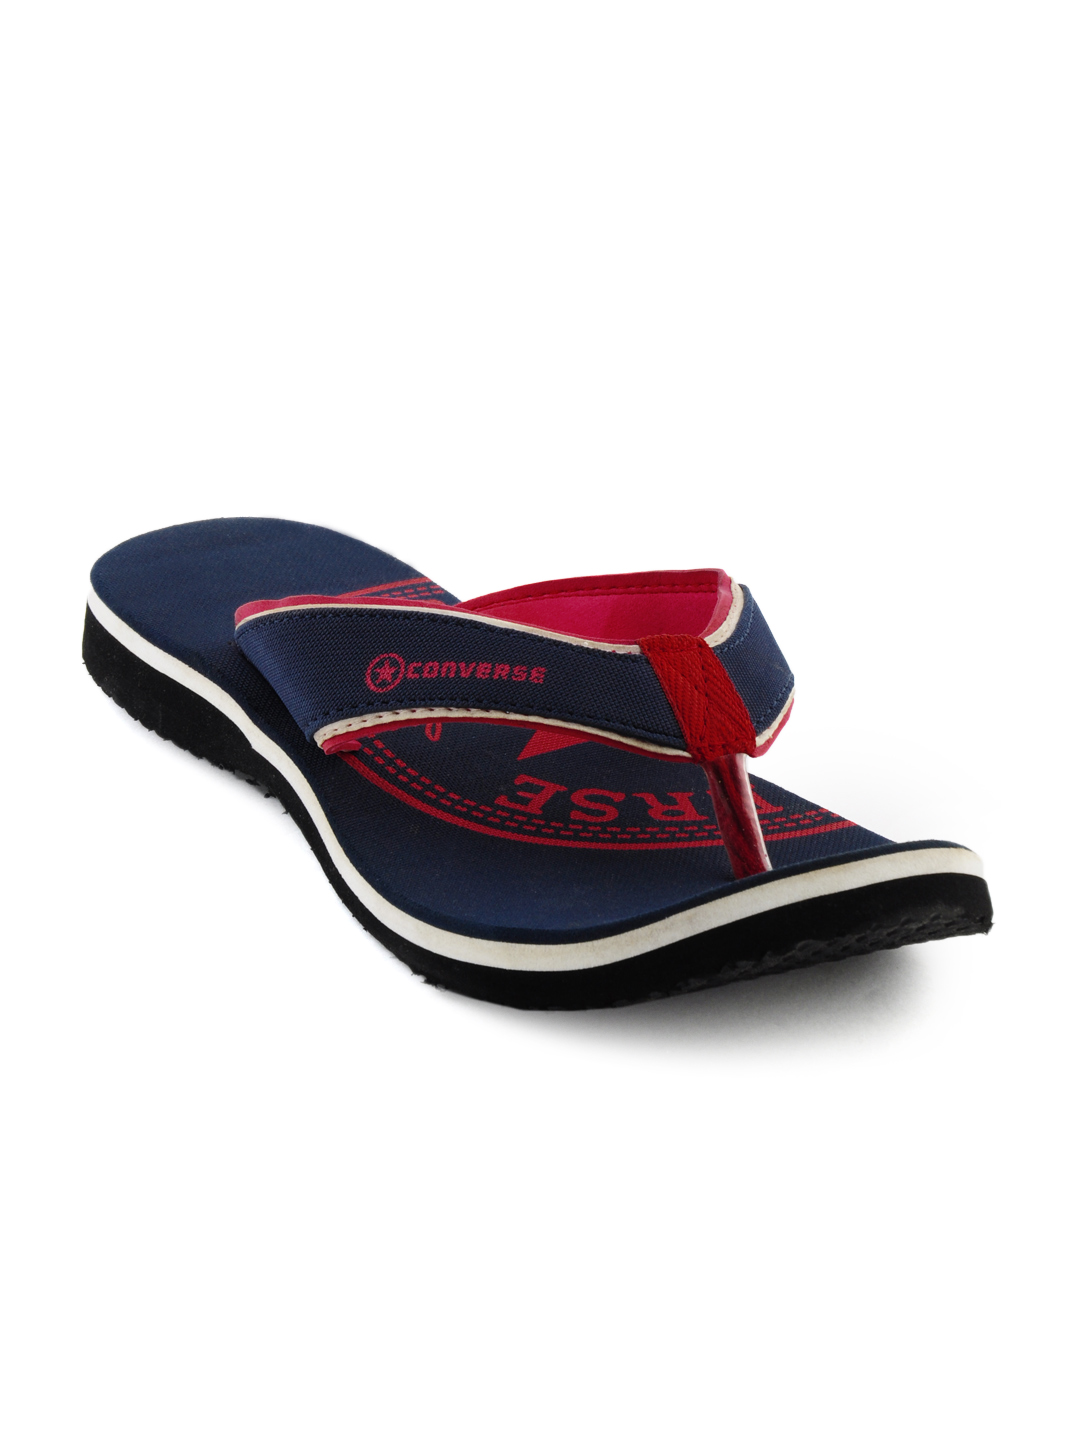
Converse Men Casual Navy Blue Flip Flops
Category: Footwear / Flip Flops / Flip Flops
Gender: Men
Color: Navy Blue
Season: Fall 2011
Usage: Casual